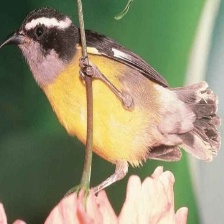
Species: BANANAQUIT
Scientific name: COEREBA FLAVEOLA